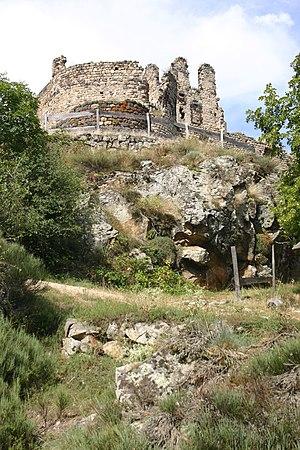
Château de Beaufort (Goudet - Haute-Loire) This building is inscrit au titre des Monuments Historiques. It is indexed in the Base Mérimée, a database of architectural heritage maintained by the French Ministry of Culture,
Cet article recense les monuments historiques de l'est de la Haute-Loire, en France.
Le château de Beaufort est un château fort en ruines complétée d'une habitation situé à Goudet dans la Haute-Loire, en Auvergne-Rhône-Alpes. En descendant le cours du fleuve Loire, il est le deuxième château rencontré, après celui d'Arlempdes.
Cet article recense les sites naturels protégés enHaute-Loire, en France.